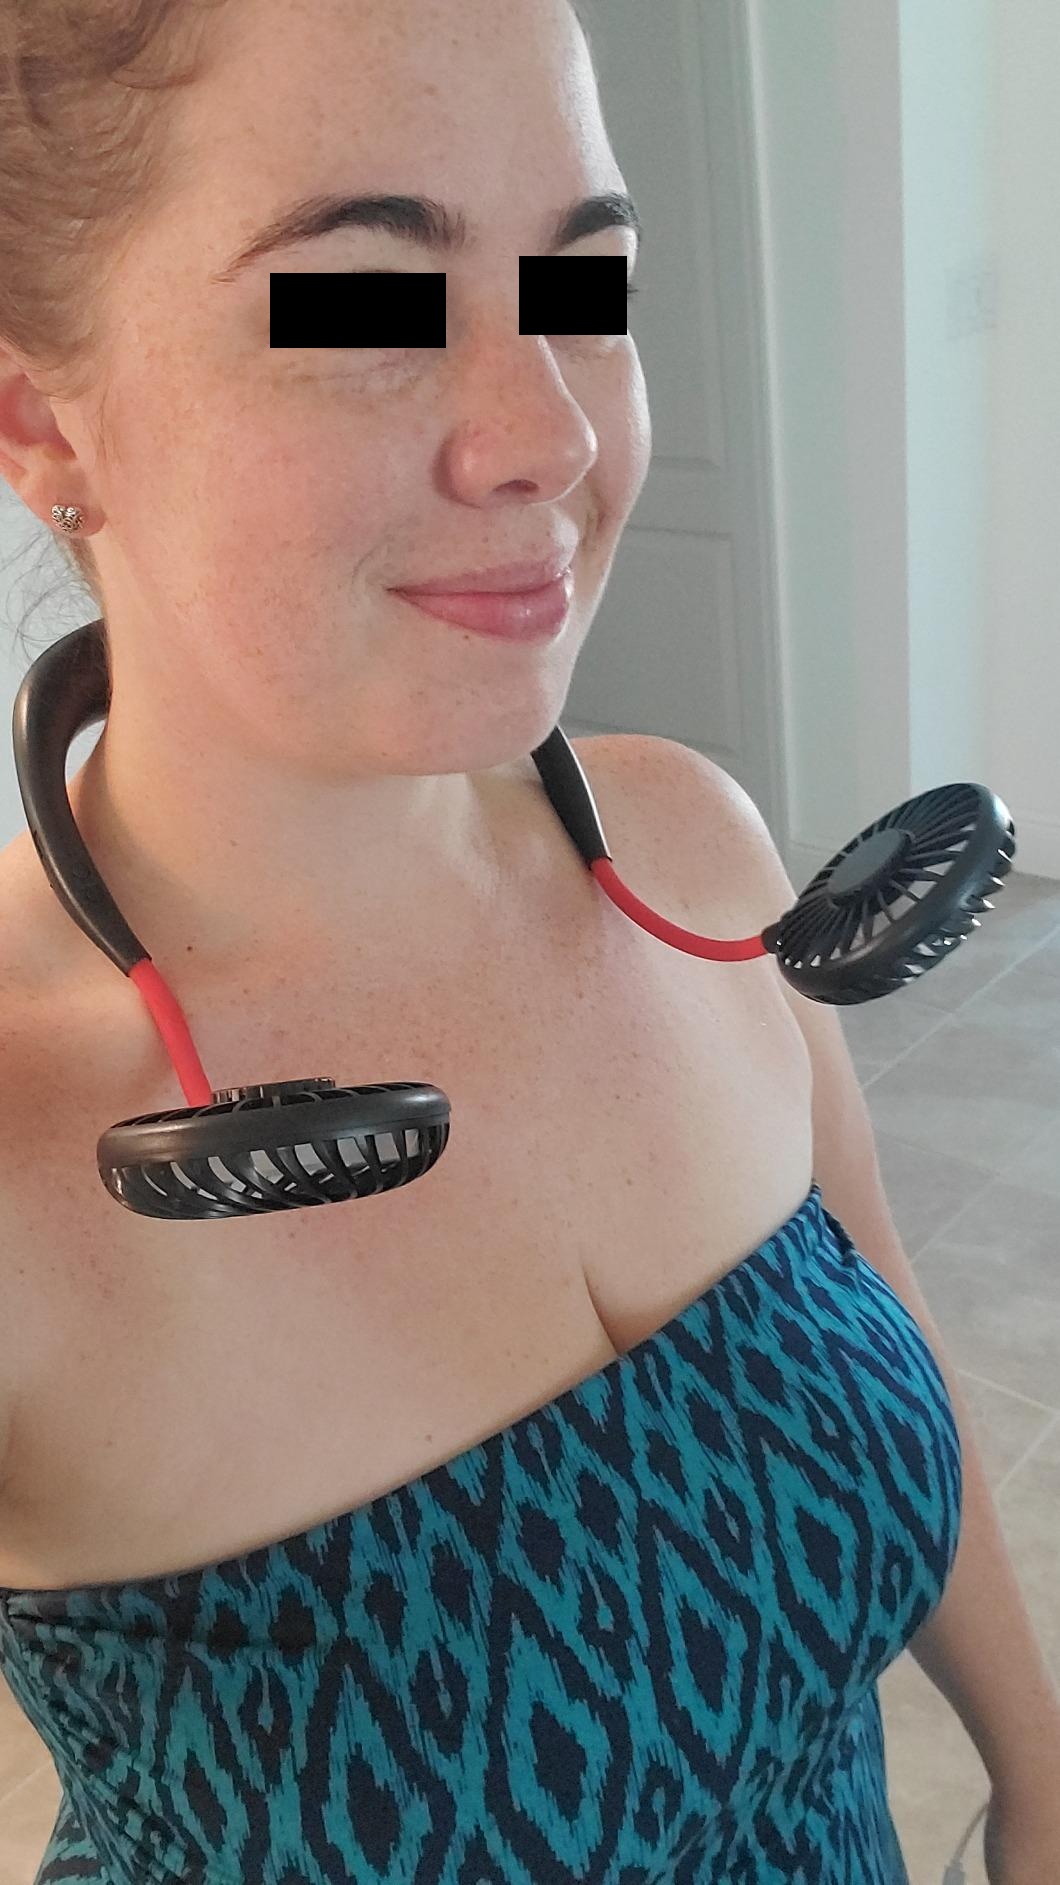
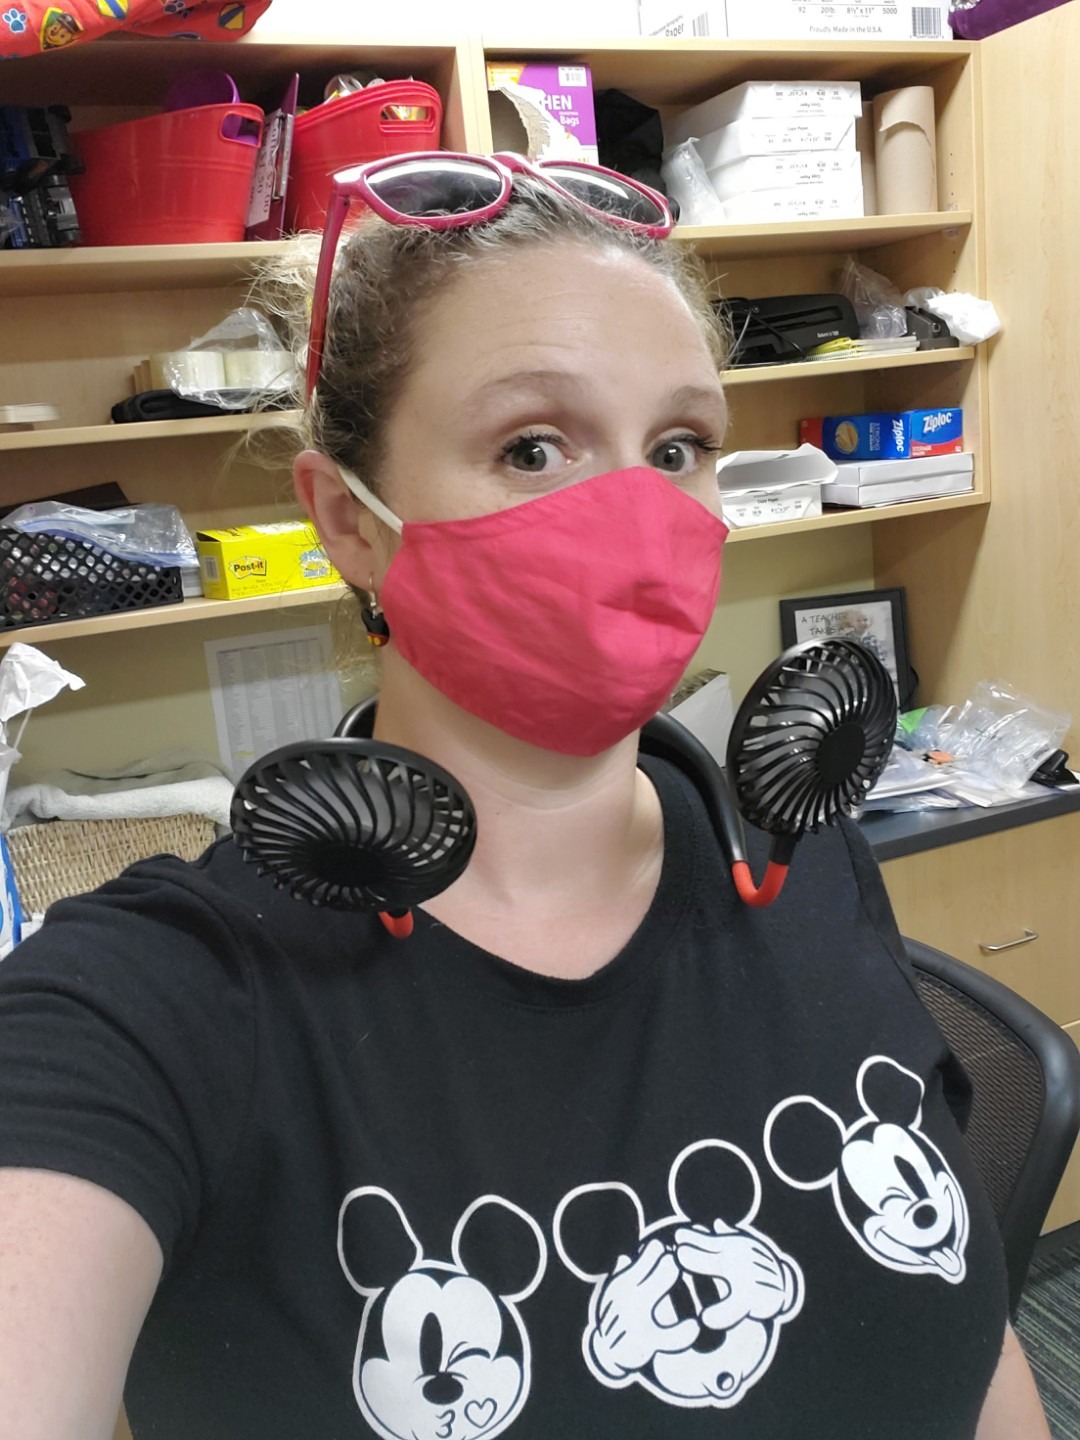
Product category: fan
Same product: yes